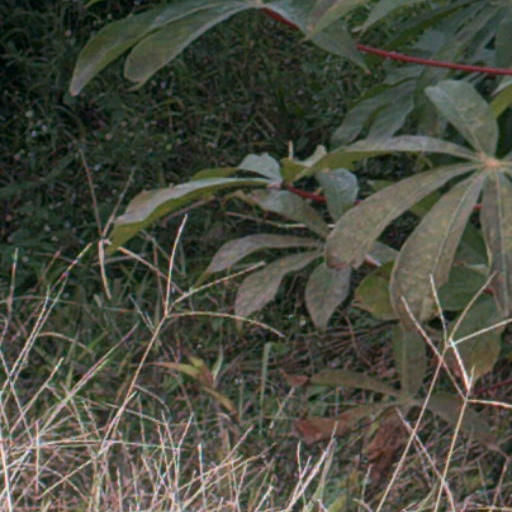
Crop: cassava